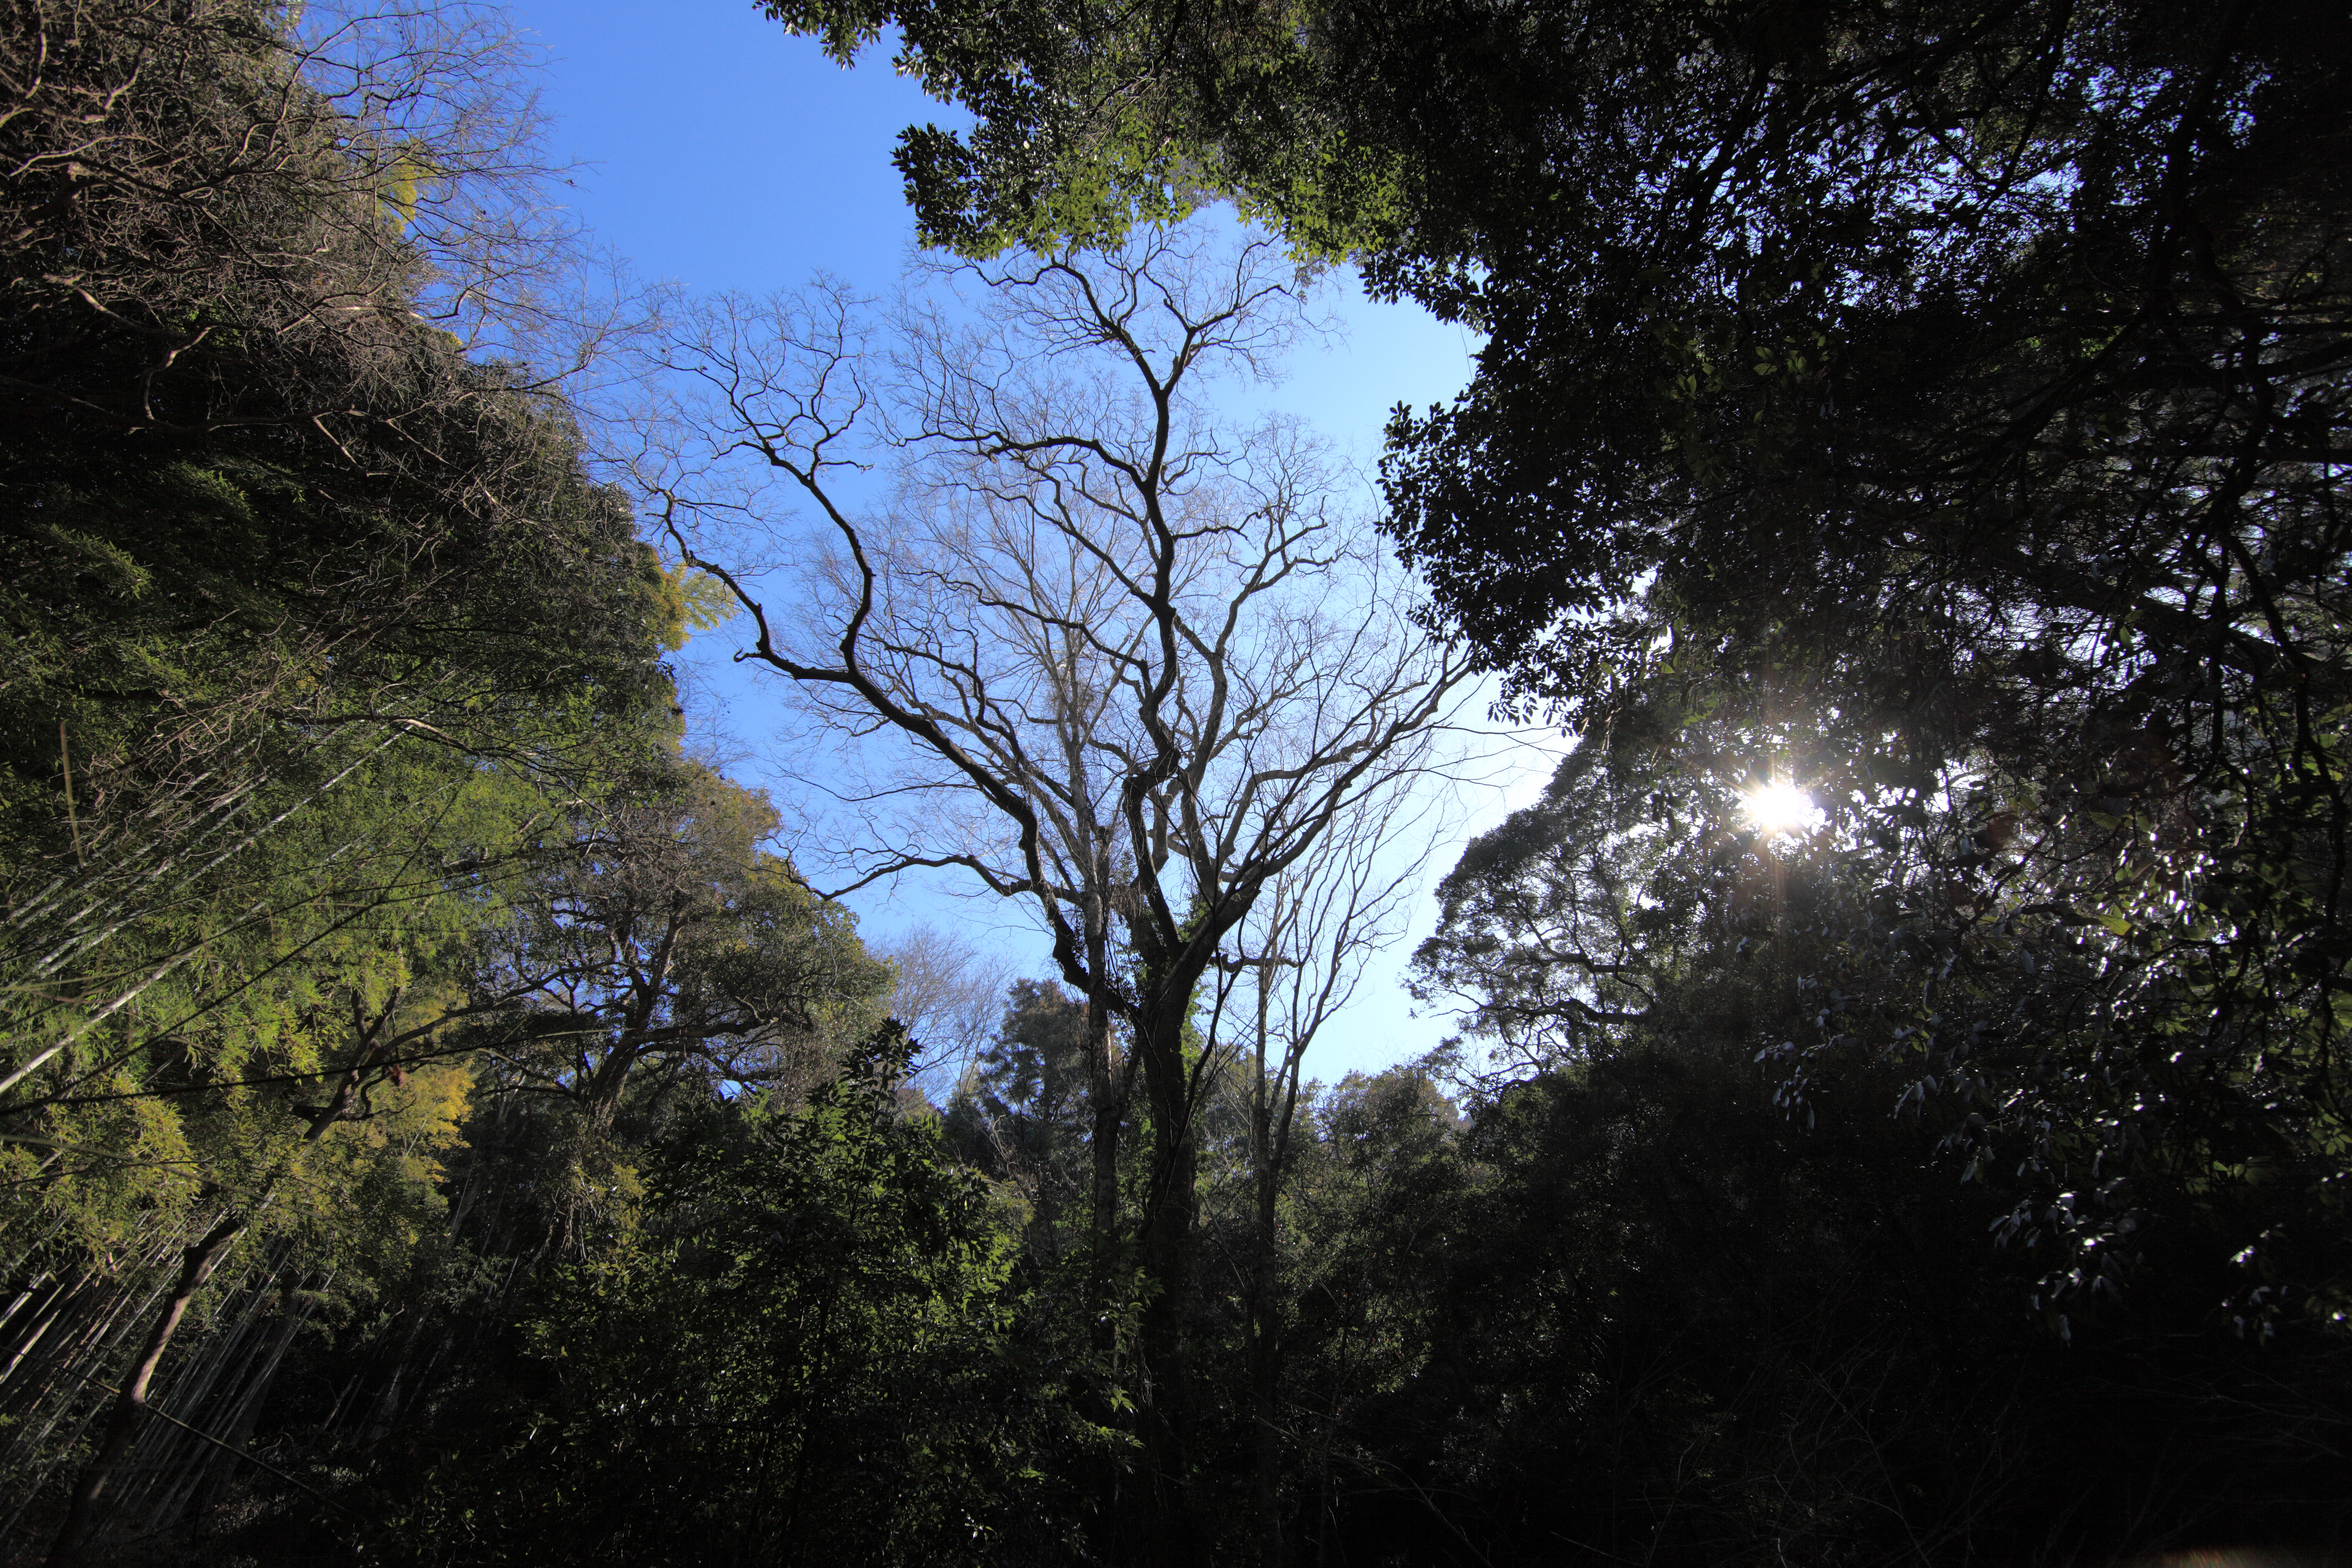
tree, nature, forest, branch, plant, sky, sunlight, morning, leaf, flower, high, jungle, autumn, flora, asahi, temple, 5d, hires, woodland, habitat, markii, hi, res, resolution, chiba, ryuufukuji, natural environment, atmospheric phenomenon, woody plant